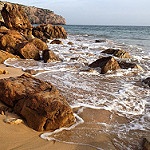
Label: sea